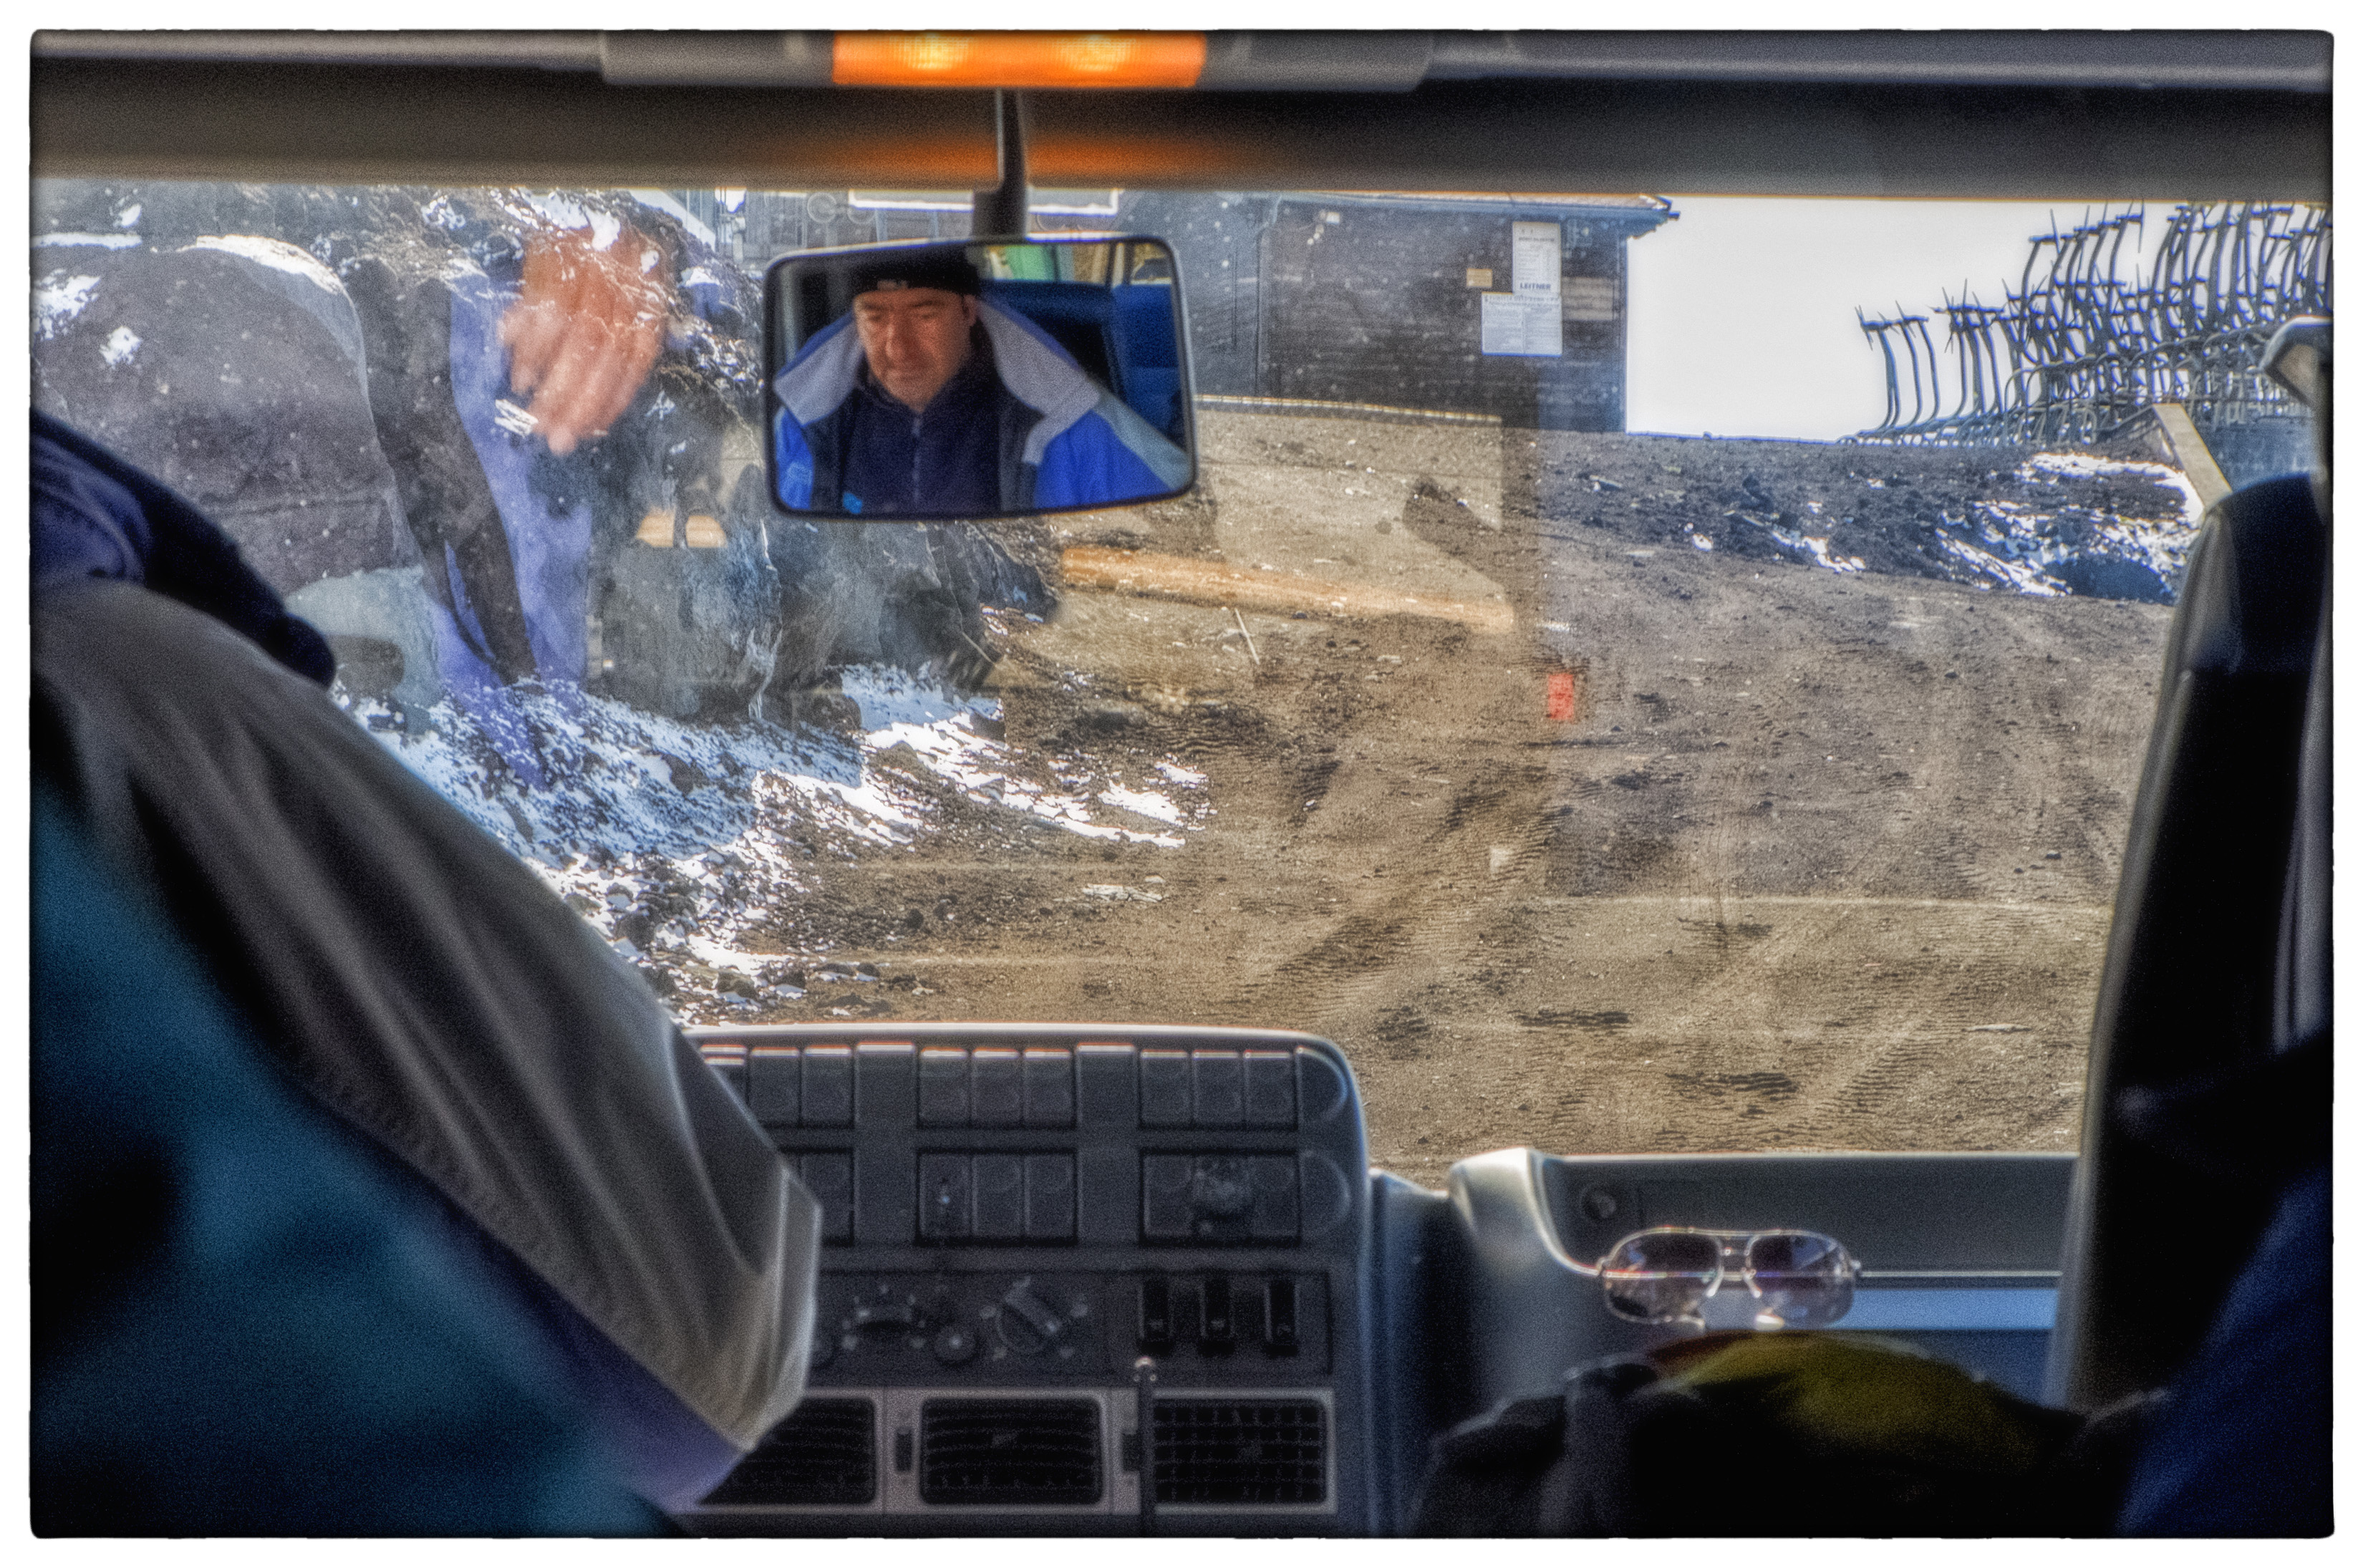
vehicle, italy, fuji, sicily, etna, screenshot, fujix, fujixe1, e1, pc game